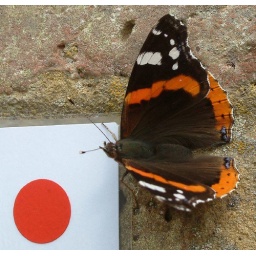
This shot was taken at an outdoor sculpture exhibition. This butterfly seemed very interested in the red &amp;quot;sold&amp;quot; sticker.